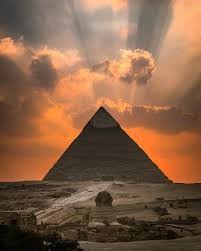
Landmark: Pyramids of Giza